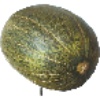
Label: melon_piel_de_sapo